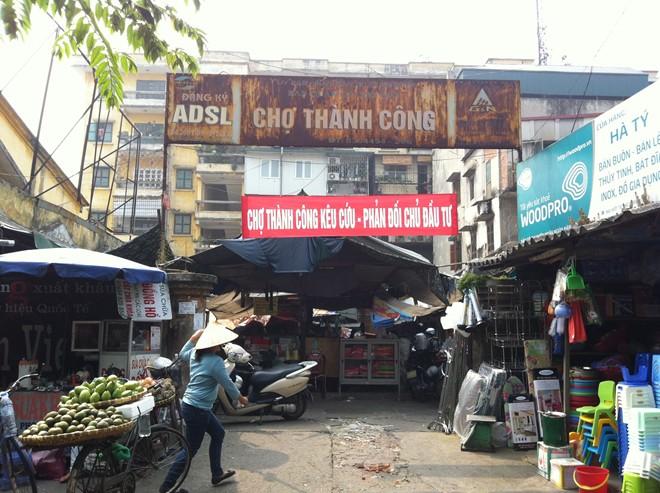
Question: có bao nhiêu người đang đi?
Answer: có một người